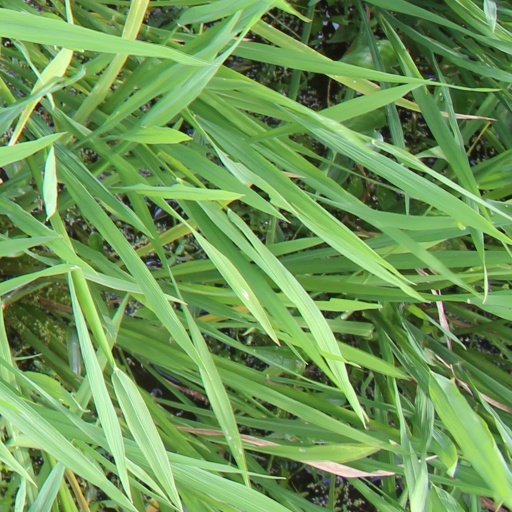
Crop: rice